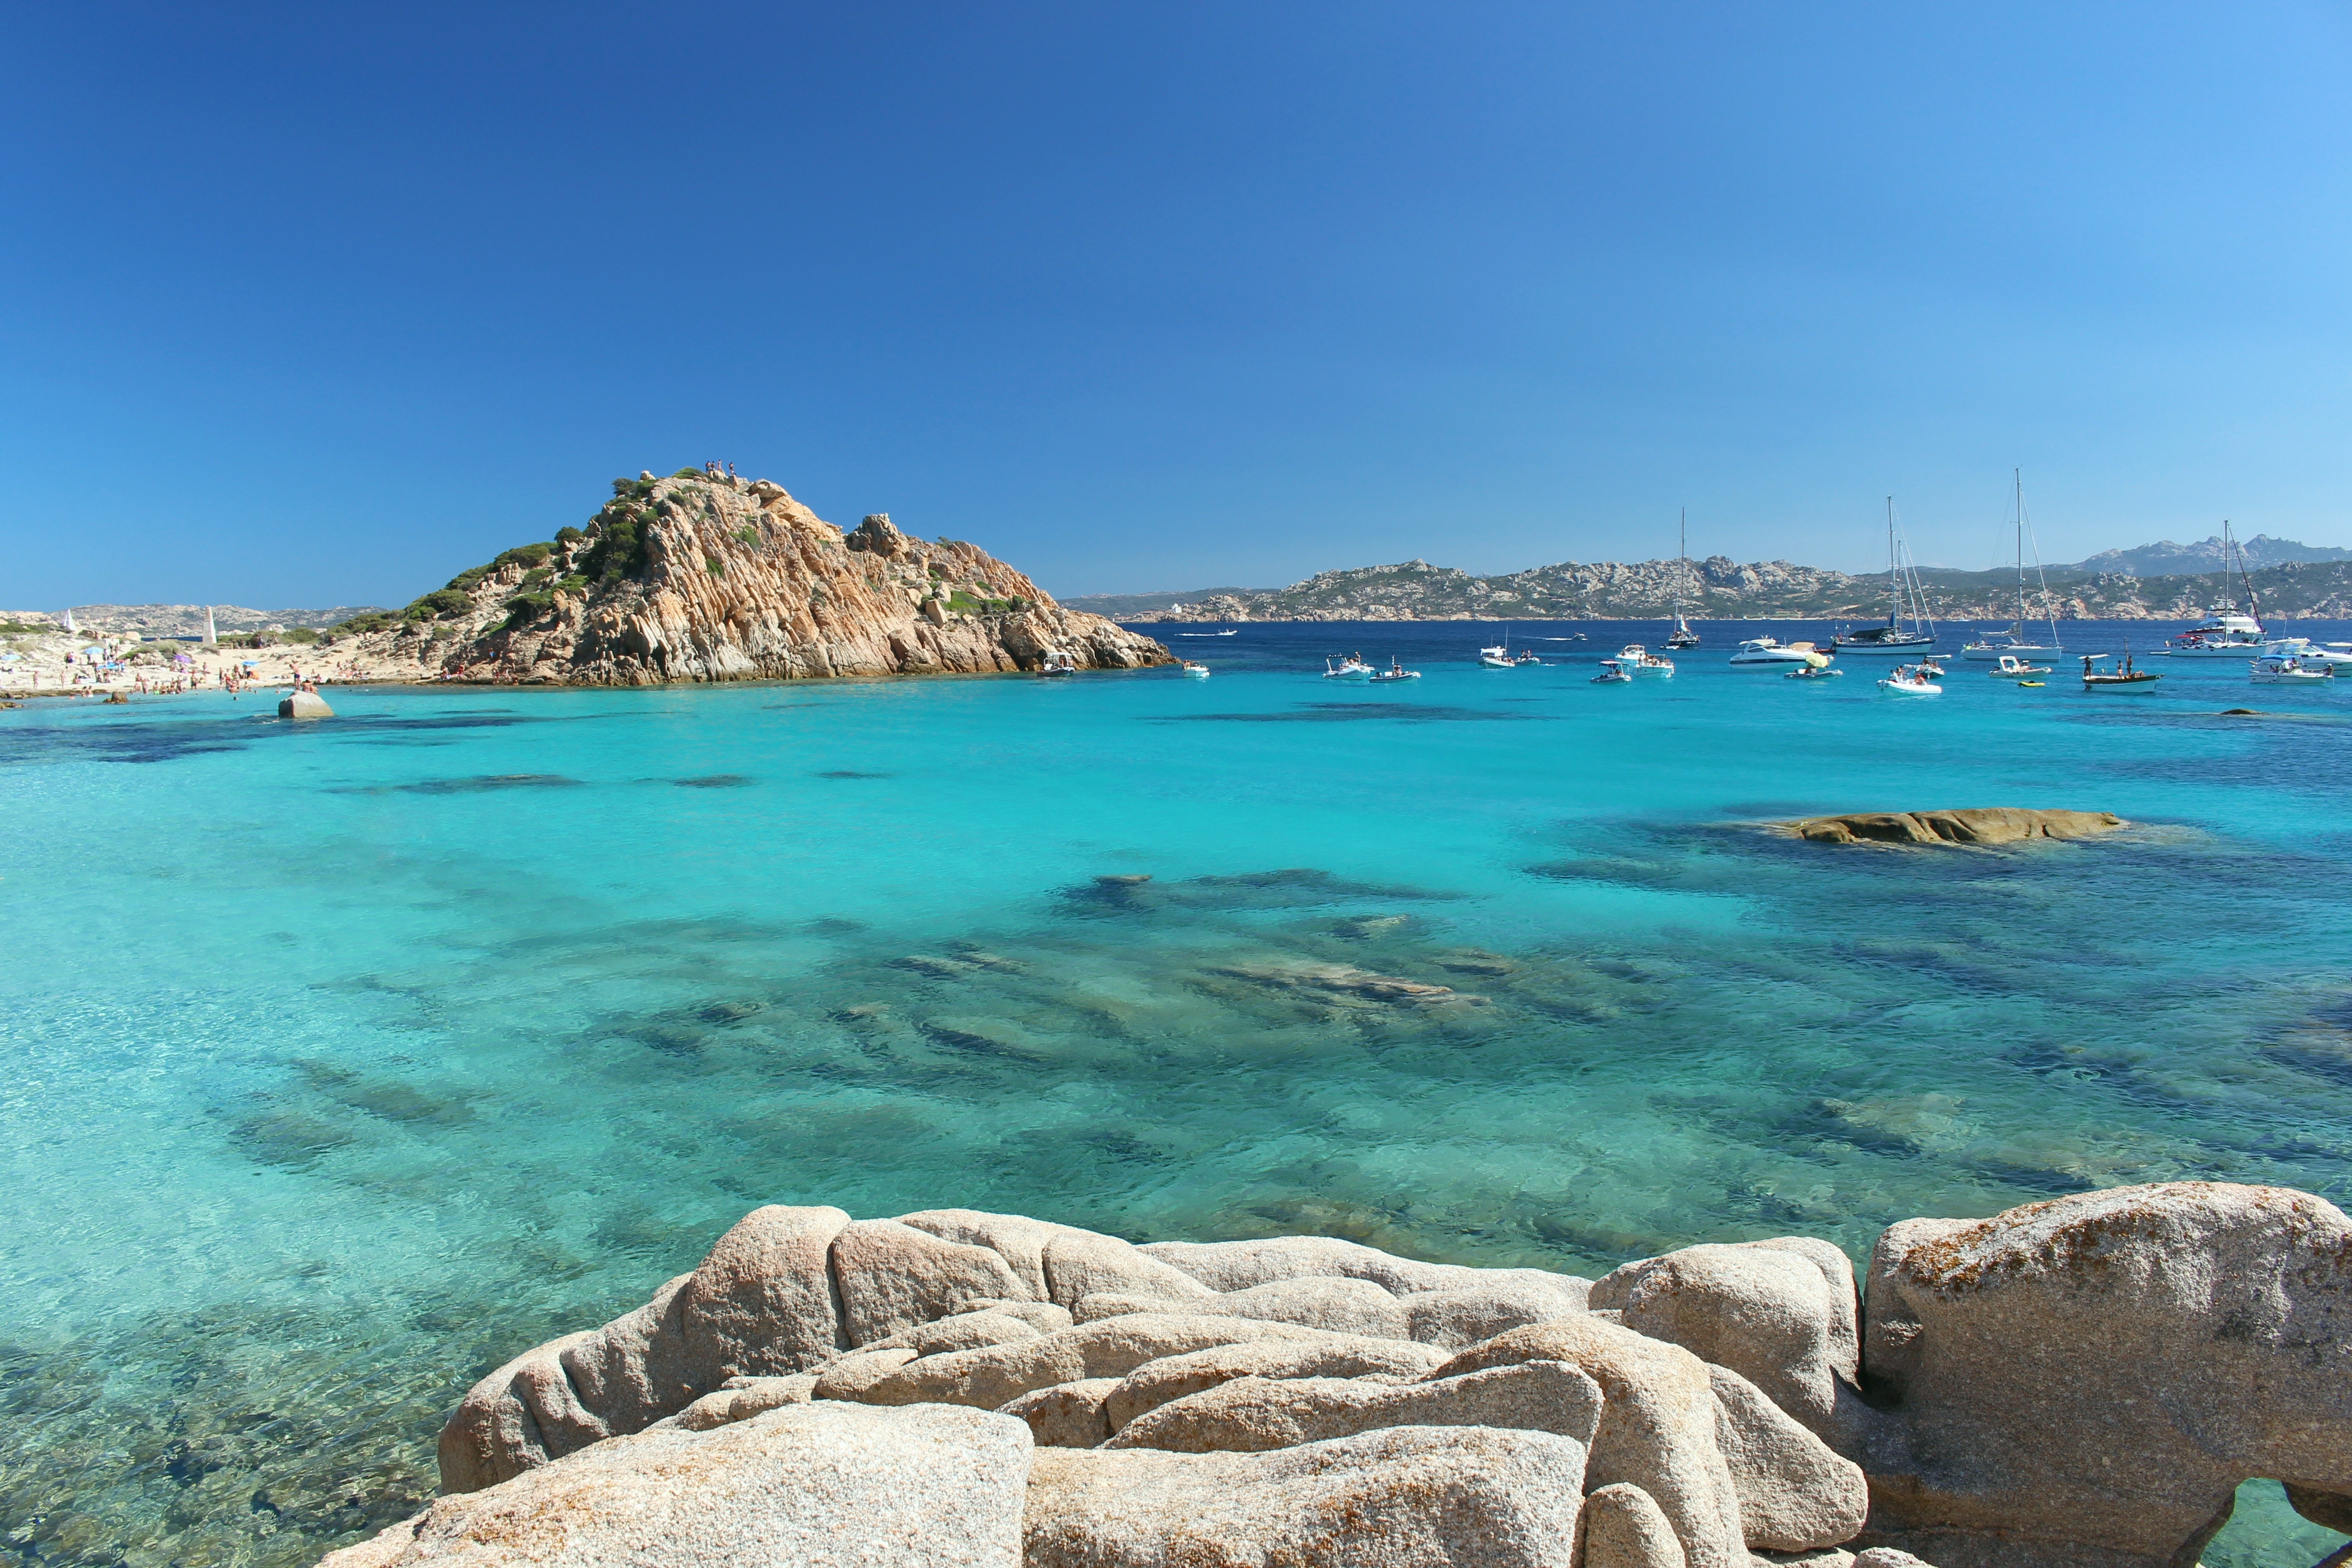
sea, water, sky, water resources, daytime, blue, nature, azure, natural landscape, coastal and oceanic landforms, horizon, landscape, morning, lake, summer, headland, calm, beach, shore, geology, island, rock, mountain, wind wave, tropics, wilderness, klippe, coast, cape, bedrock, ocean, hill, tourism, peninsula, caribbean, bay, cove, vacation, wood, sound, wave, skerry, promontory, inlet, travel, islet, reef, cliff, outcrop, bight